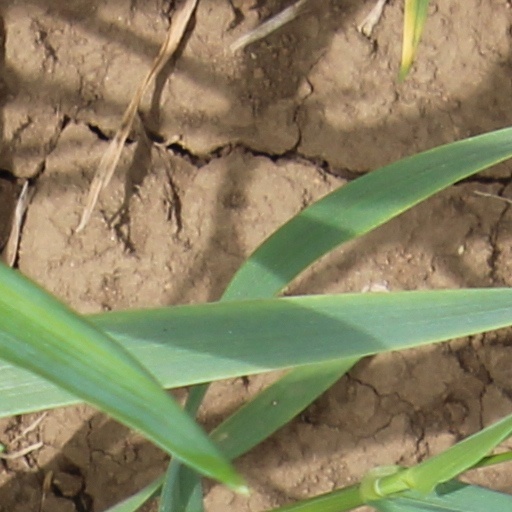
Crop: wheat